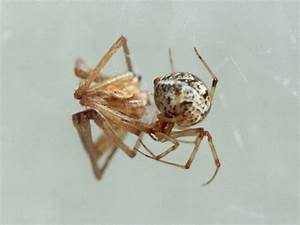
Label: spider